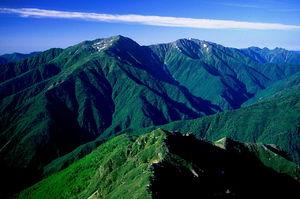
Le mont Warusawa, également appelé mont Higashi, est une des 100 montagnes célèbres du Japon située dans la préfecture de Shizuoka au Japon.